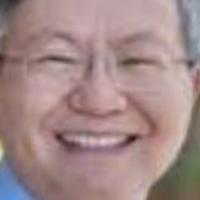
Age group: age 56-65